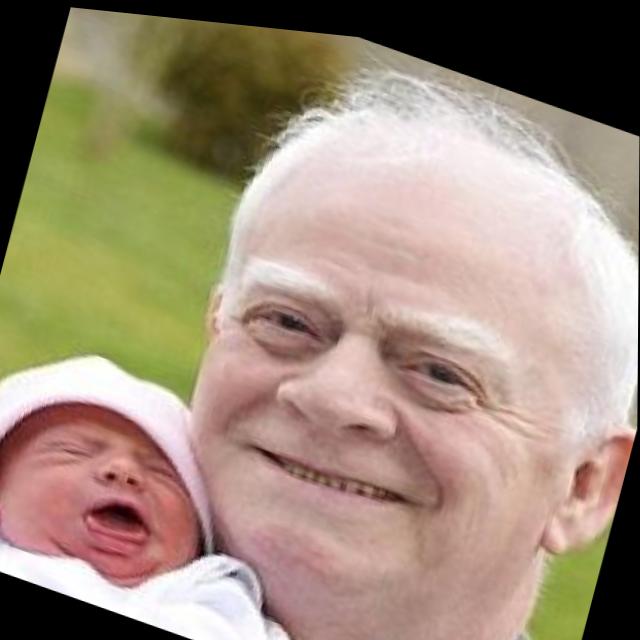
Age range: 65+